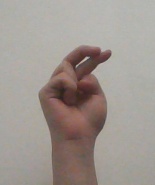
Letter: zay